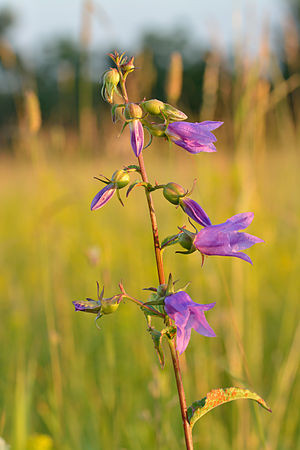
Ensidig klokke
Ensidig klokke eller Havepest er en 20-60 cm høj urt, der vokser ved vejkanter, i haver og på affaldspladser. Knoldene er næringsrige, og planten har derfor været dyrket som fødemiddel.